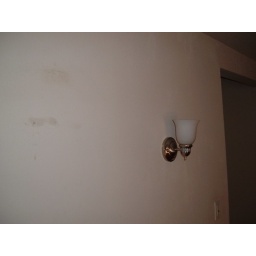
black marks on a wall in living room